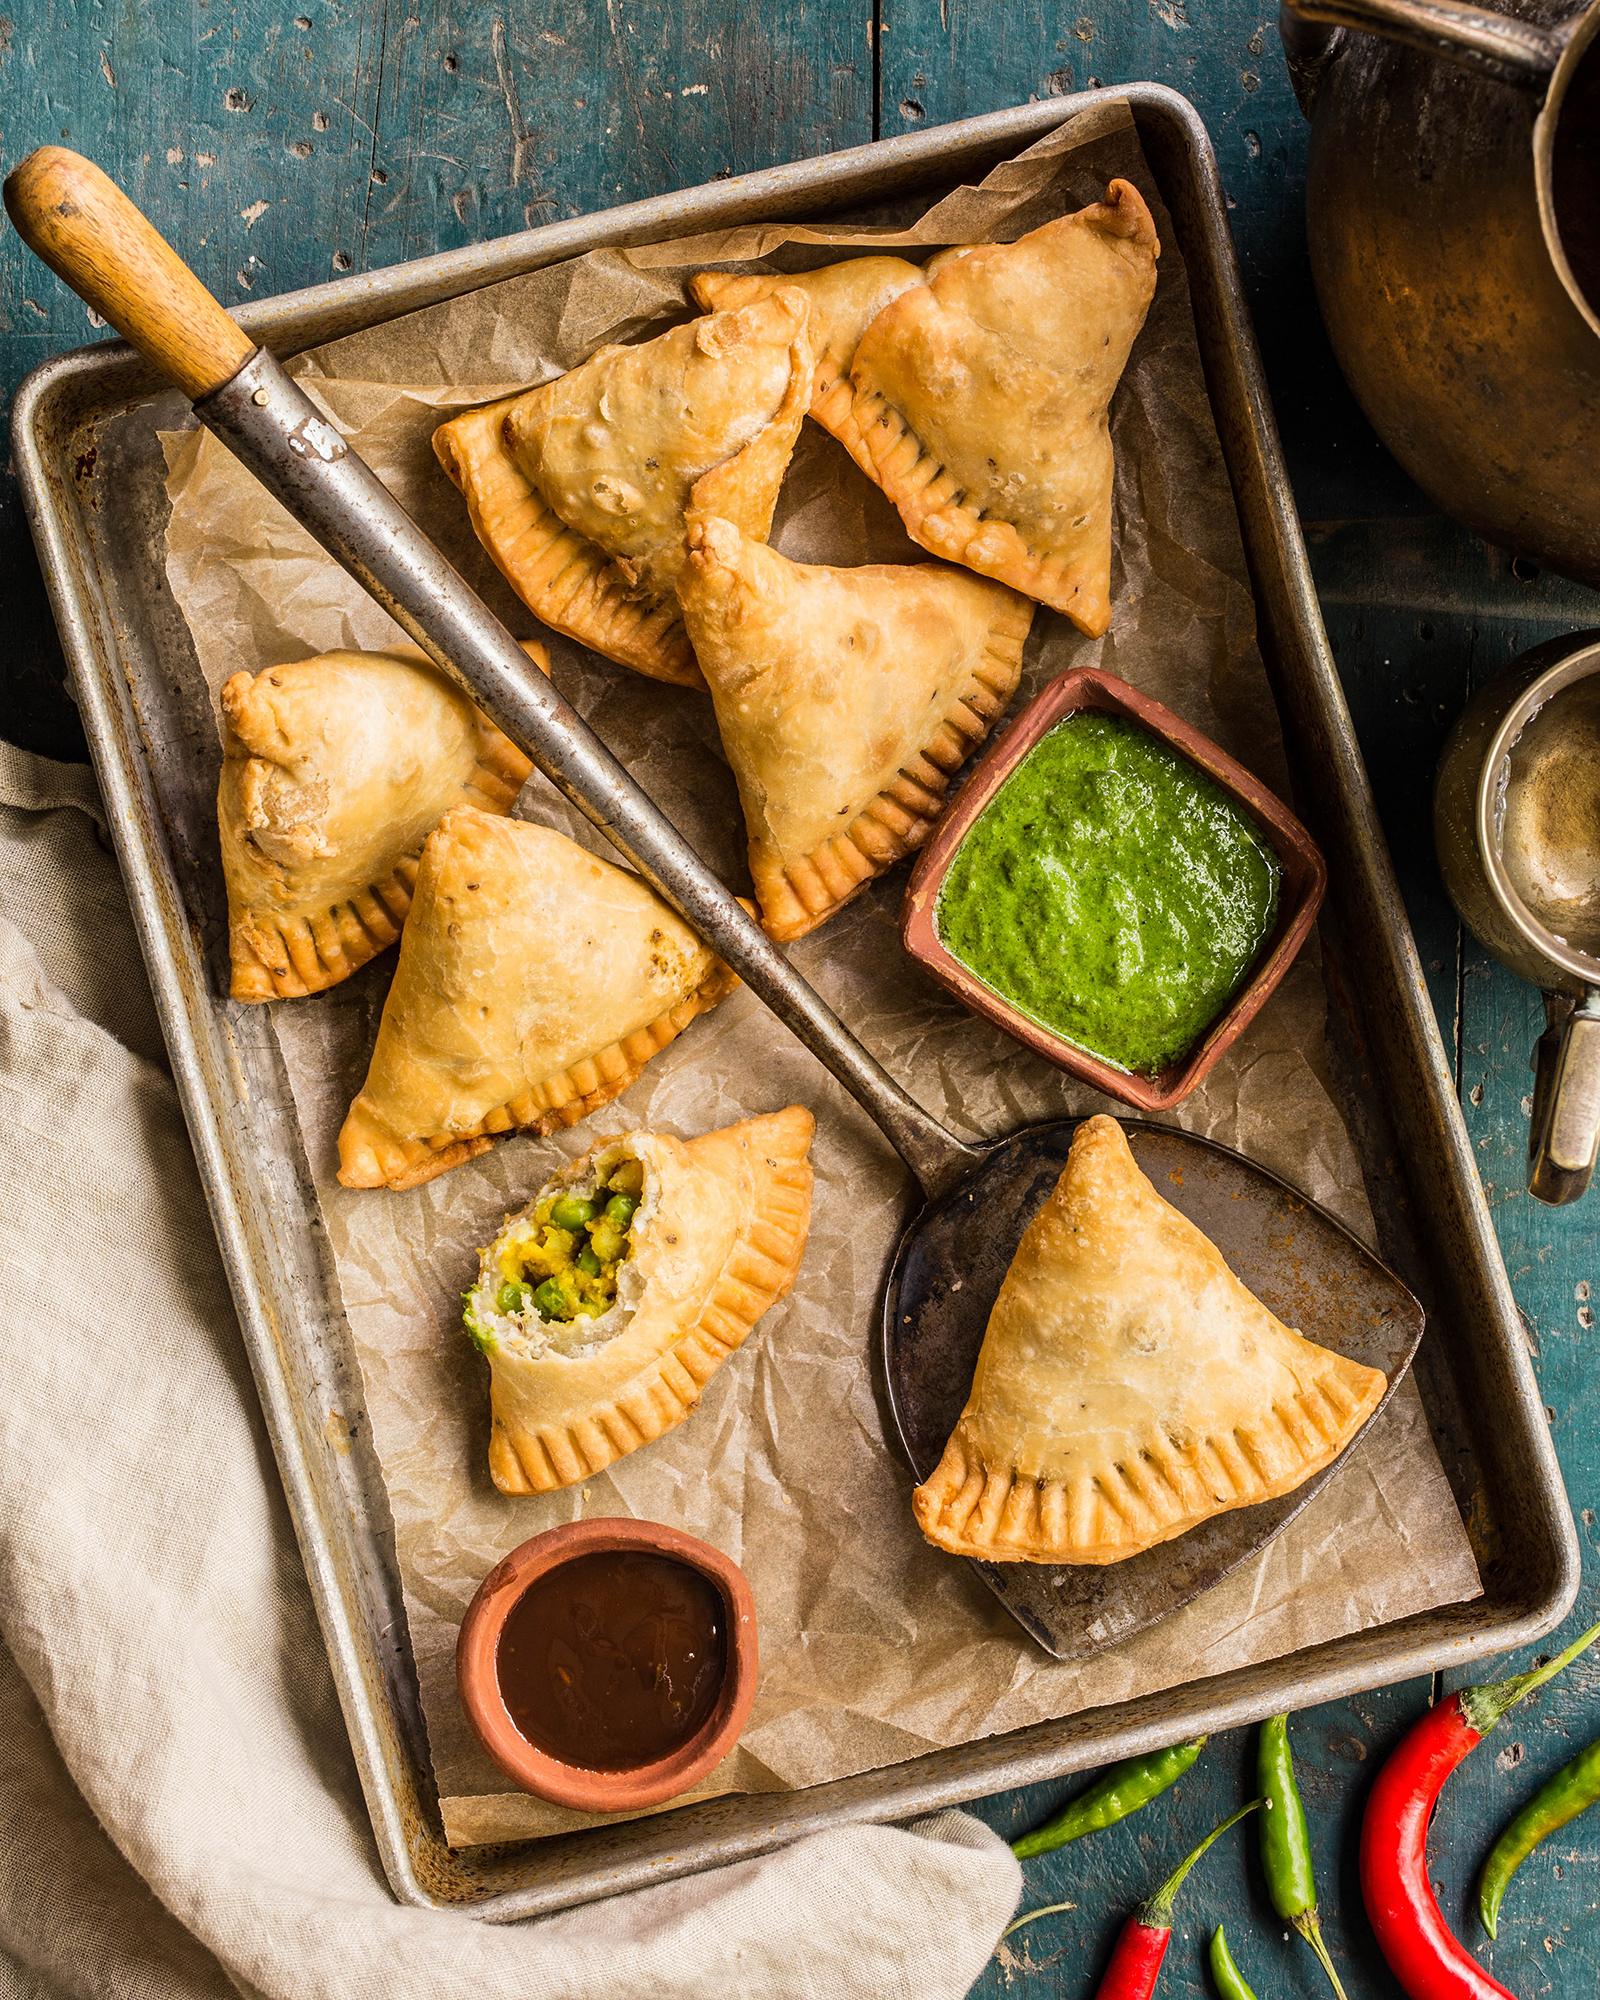
Dish: samosa